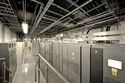
Label: Installation_And_Wiring_Of_Online_UPS